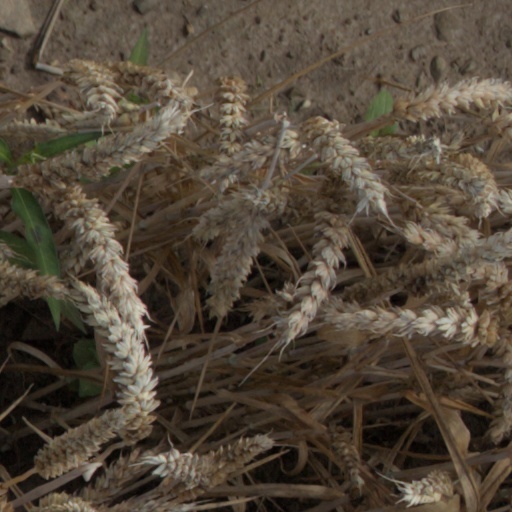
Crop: wheat